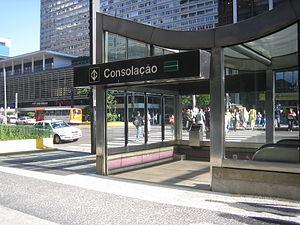
Consolação est une station du métro de São Paulo, au Brésil. Station de la ligne 2, elle donne sur l'avenue Paulista.